Ahmad Johar

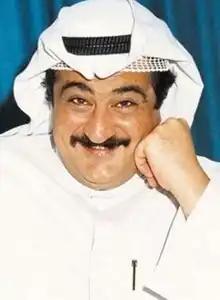

Johar was hospitalised on 21 June 2020 after suffering a stroke and a pulmonary edema. He died in London, England on 25 May 2023, at the age of 65.